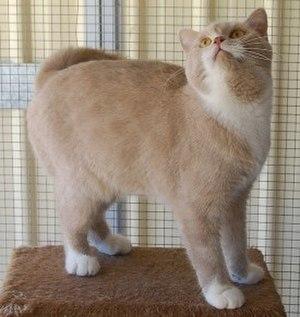
La morphologie du chat est l'un des critères de jugement le plus important lors des expositions félines. En félinotechnie, plusieurs types morphologiques définissent la silhouette du chat, mais il existe également des variations dans la forme du visage et des yeux, le type et la couleur du poil.
Ci-dessous vous trouverez une liste exhaustive des noms de races acceptant la robe bicolore, toutes fédérations confondues.